Ramesh Pateria

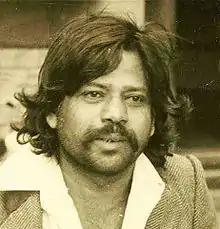
Ramesh Pateria in 1965

Ramesh Pateria (or Pateriya) (1937–1987) was an Indian sculptor, known for his work in solid marble rock. He won many National and State Awards. His sculptures are in the National Gallery of Modern Art, Lalit Kala Academy and many other private and institutional collectors.